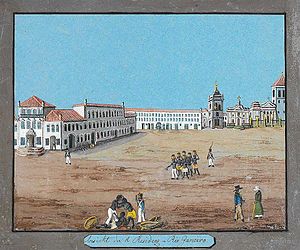
Brasiliens historie / Den gamle republik (1889-1930)
Den kejserlige residens i Rio de Janeiro
Brasiliens historie begynder med ankomsten af den første oprindelige befolkning for over 8.000 år siden til Brasiliens nuværende territorium. I år 1500, da den portugisiske opdagelsesrejsende Pedro Álvares Cabral nåede til den brasilianske kyst, var hele landet beboet af halvnomadiske stammer, der klarede sig som kombinerede fiskere, jæger/samlere og agerdyrkere.